Kirke La Shelle

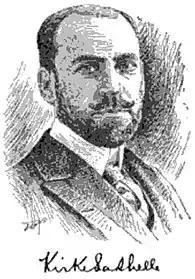
Kirke La Shelle c. 1904

Kirke La Shelle (September 23, 1862 – May 16, 1905) was an American journalist, playwright and theatrical producer. He was known for his association with such successful productions as "The Wizard of the Nile", "The Princess Chic", "Beside the Bonnie Brier Bush", "Arizona", "The Earl of Pawtucket", "The Virginian", "The Education of Mr. Pipp" and "The Heir to the Hoorah". La Shelle's career as a playwright and producer was relatively brief due to an illness that led to his demise at the age of forty-two.